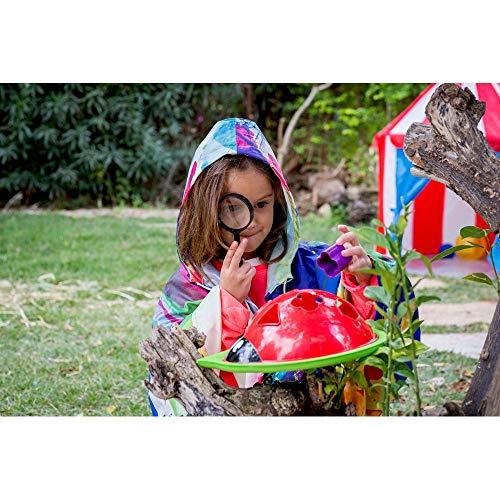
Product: Edushape Ladybug Sorter
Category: Toys & Games | Baby & Toddler Toys
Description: Contains 8 pieces; Edushape products are made with BPA and phthalate free plastic; Recommended for ages 10 months and up.
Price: $17.69